Ward v. Flood

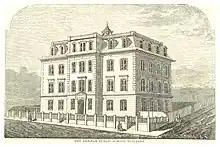
Denman public school building in San Francisco in the 1870s. In 1872, Mary Frances Ward was denied enrollment at another San Francisco school because of her race.

In 1872, San Francisco had two "colored schools" located at opposite ends of the city, one of which was a small room rented by the Board of Education. Meanwhile, according to "The Appeal" newspaper, white children had access to "43 or more splendidly built school houses in the city suited or adapted to every neighborhood".